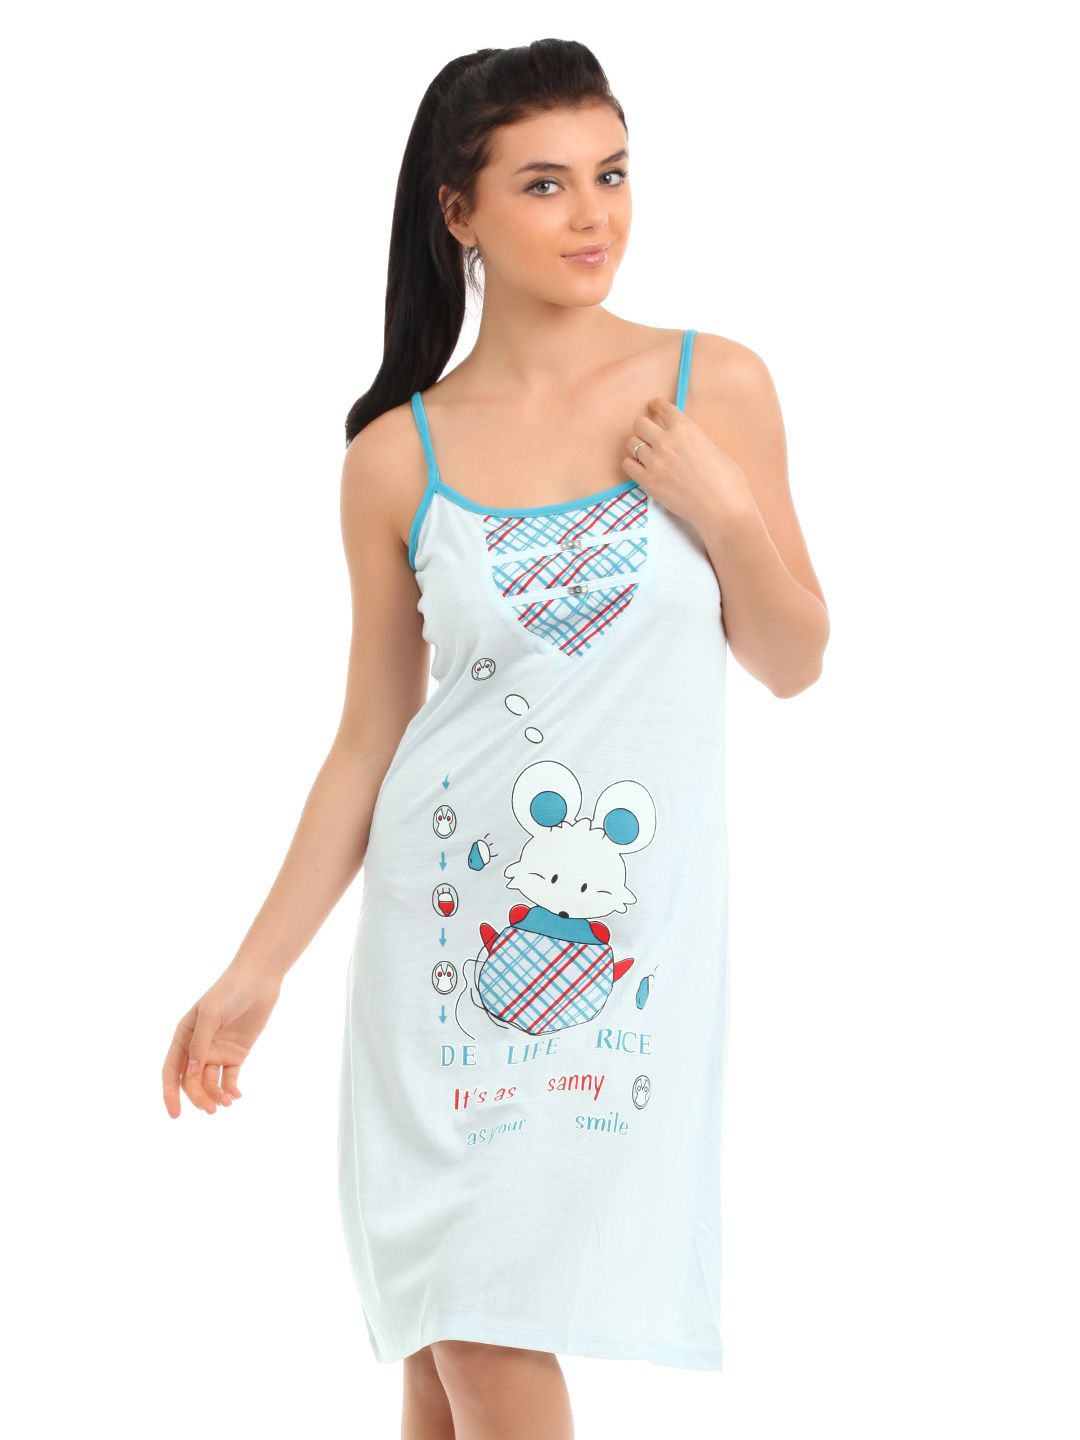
Red Rose Women Blue Nightdress
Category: Apparel / Loungewear and Nightwear / Nightdress
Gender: Women
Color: Blue
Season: Winter 2015
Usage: Casual